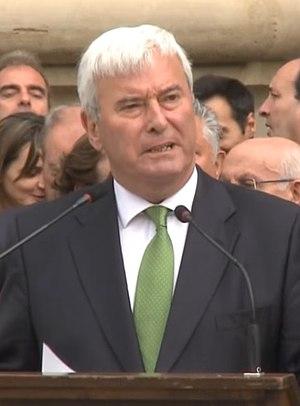
Gustavo Adolfo Alcalde Sánchez, né le 16 août 1955 à Calatayud, est un homme politique espagnol membre du Parti populaire.